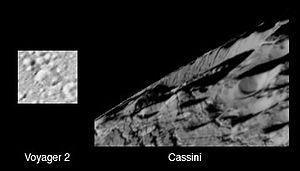
Duban est un cratère d'impact de l’hémisphère nord d'Encelade, une lune de Saturne. Duban a été vu pour la première fois sur des images de Voyager 2, mais le cratère a également été vu sur des images de bien meilleure résolution de Cassini. Il est situé à 58,07° N, 281,26° O et fait 18,73 kilomètres de diamètre. Sur l'image de Cassini, des signes de déformation tectonique importante peuvent être observés le long du bord nord-ouest du cratère.